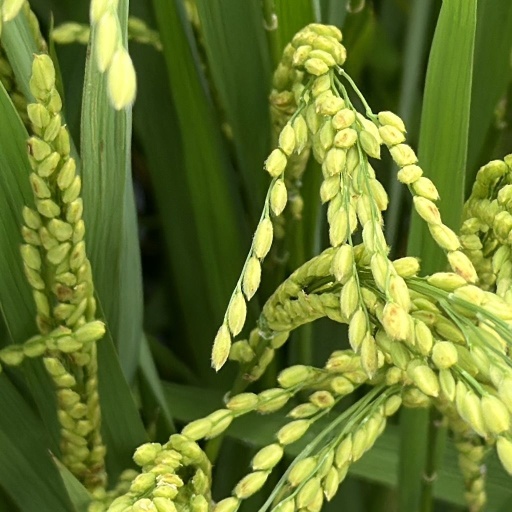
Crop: rice